Pennsylvania Department of Transportation

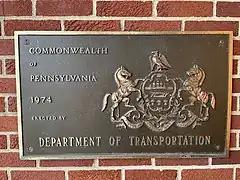
A PennDOT plaque at an interstate highway rest area

The Highway Administration deputate oversees of roadway and 25,400 bridges in Pennsylvania which comprise the Pennsylvania State Route System. The deputate is made up of over 9,300 employees in design, construction, maintenance, materials testing, environmental review, safety, and traffic engineering. There are eleven engineering districts located throughout the state.